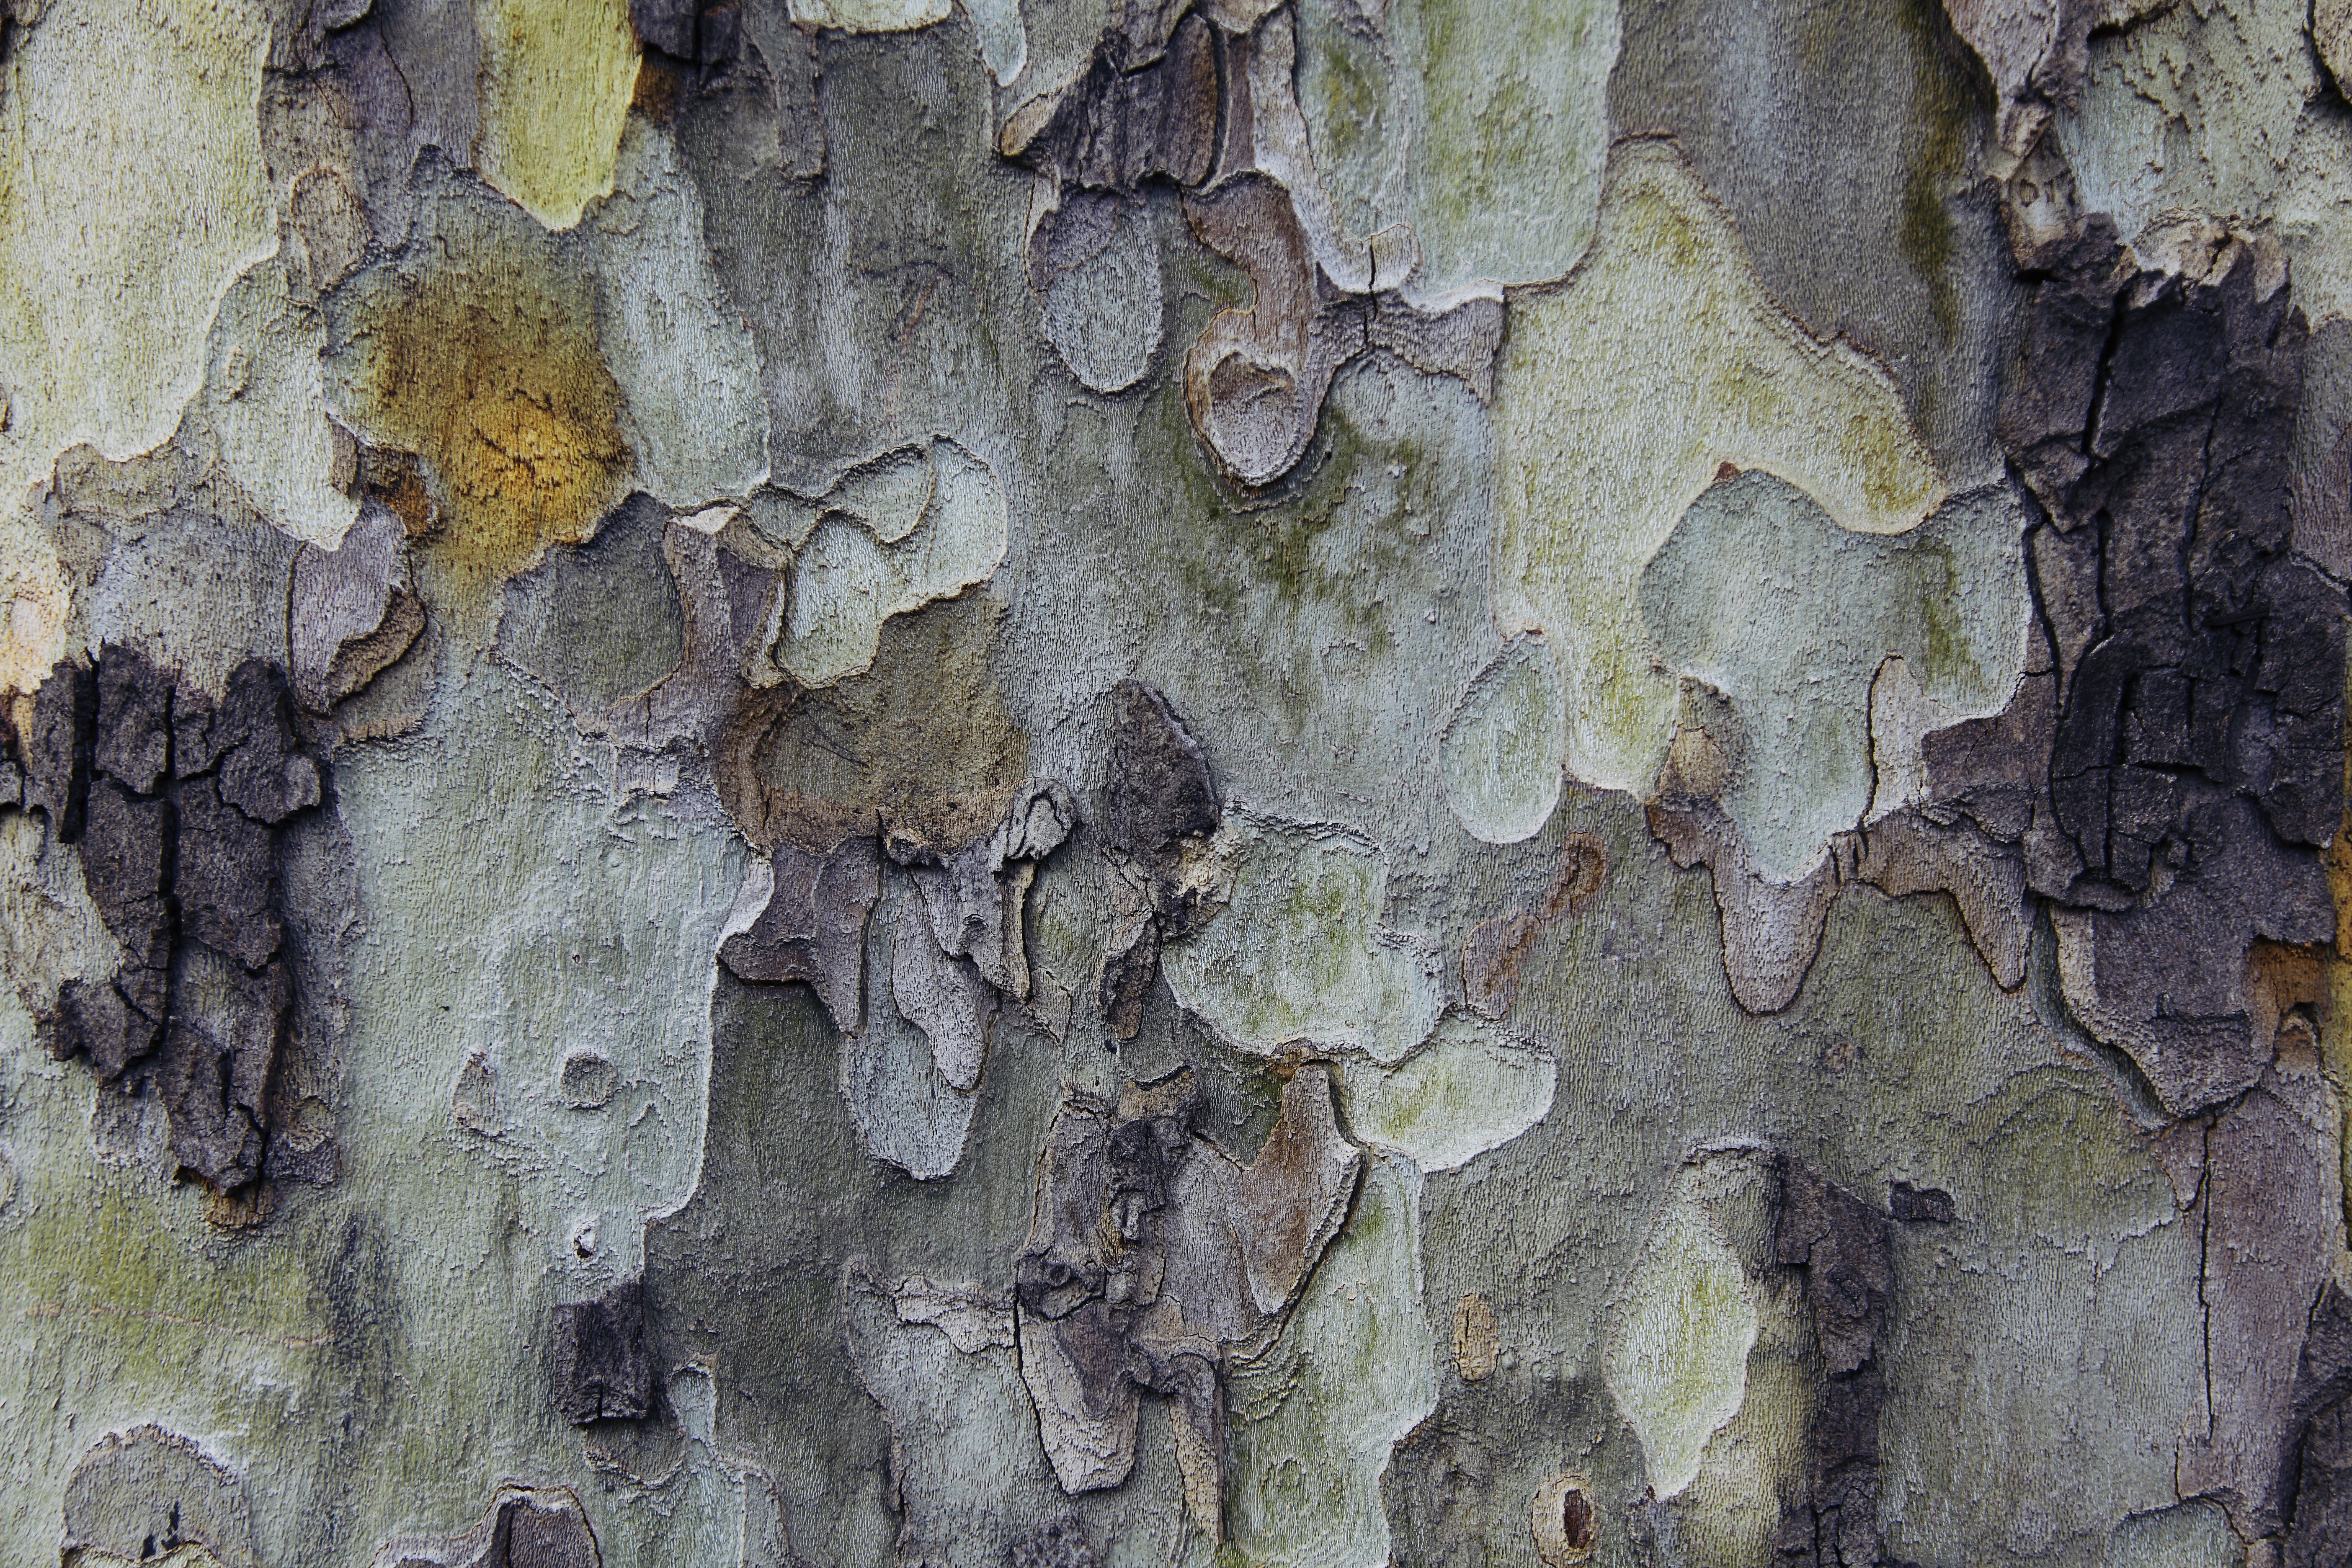
tree, branch, plant, wood, texture, leaf, trunk, wall, formation, green, birch, natural, autumn, soil, colorful, colors, background, geology, oak, woodland, flowering plant, plant stem, woody plant, land plant, wood tissue